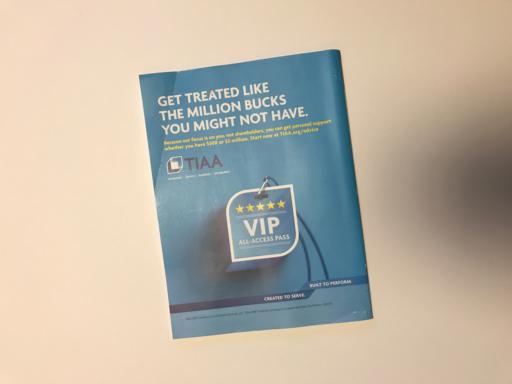
Waste category: paper